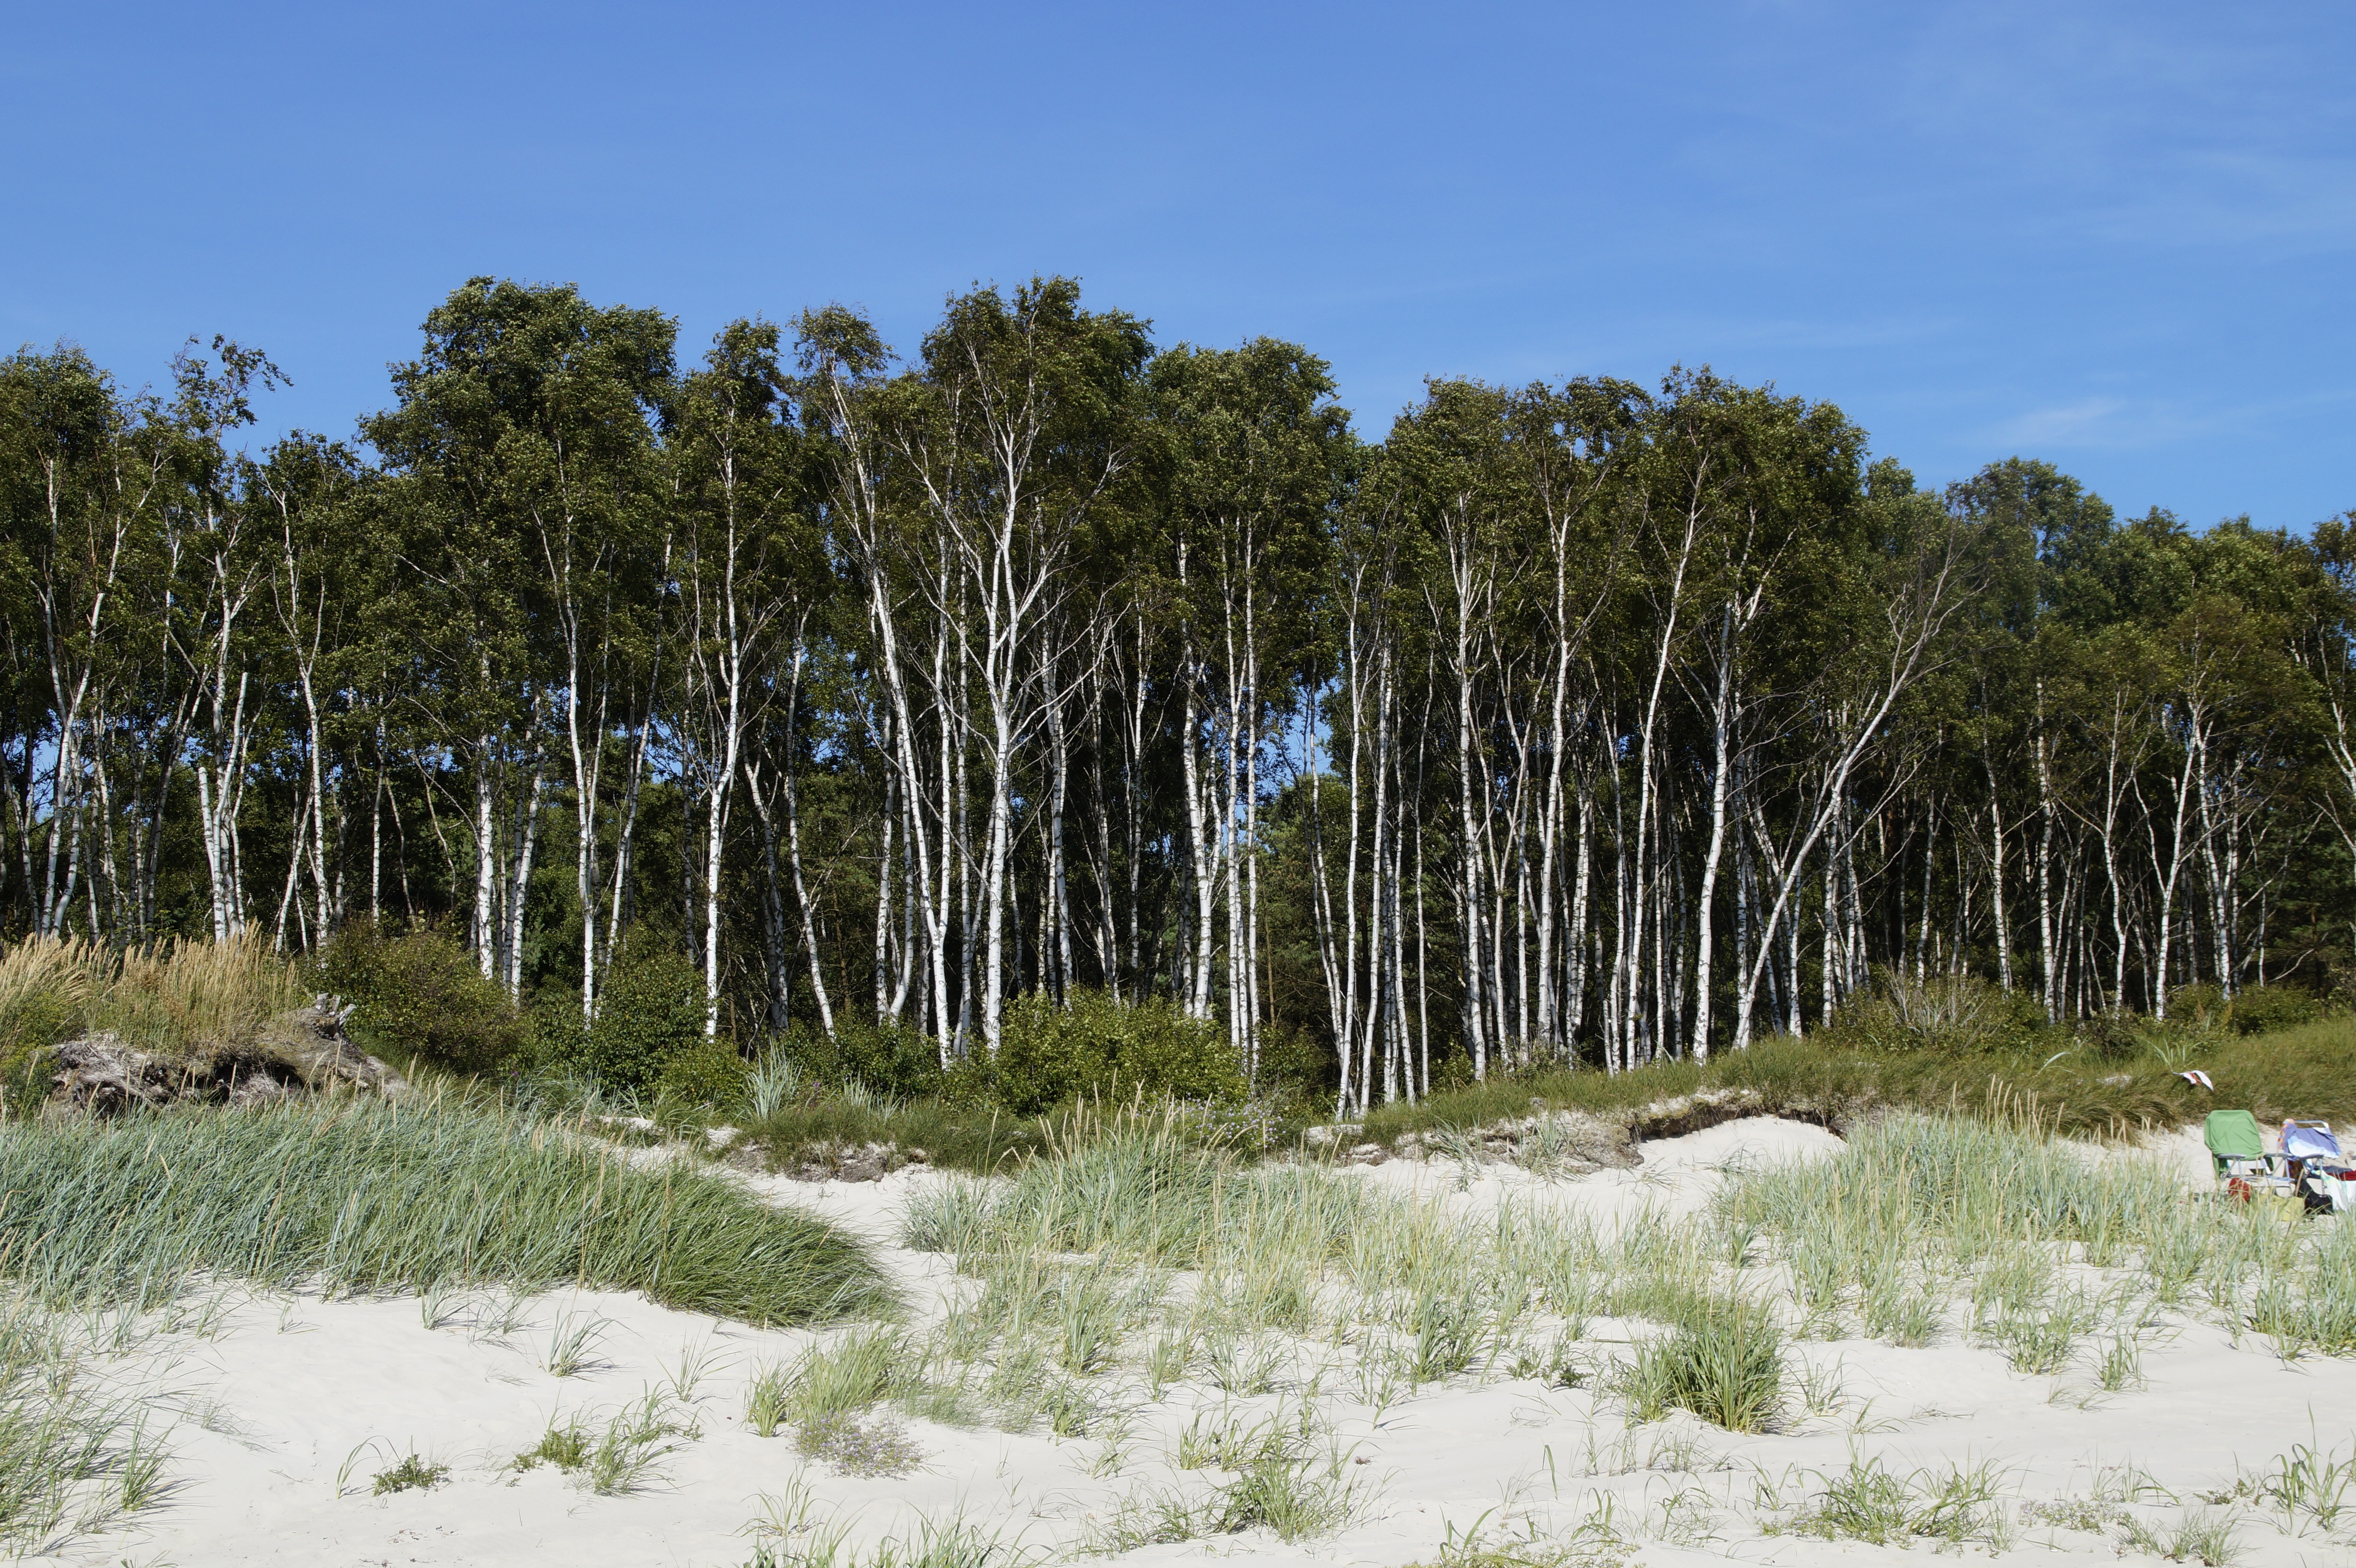
beach, landscape, sea, coast, tree, nature, forest, grass, sand, ocean, horizon, wilderness, mountain, plant, sky, trail, meadow, dune, lake, summer, holiday, empty, rest, flora, ridge, sandy, vegetation, wetland, plateau, woodland, quiet, habitat, silent, north sea, ecosystem, grasses, baltic sea, fouling, by the sea, nature reserve, sand dunes, dune landscape, dune vegetation, biome, natural environment, woody plant, land plant